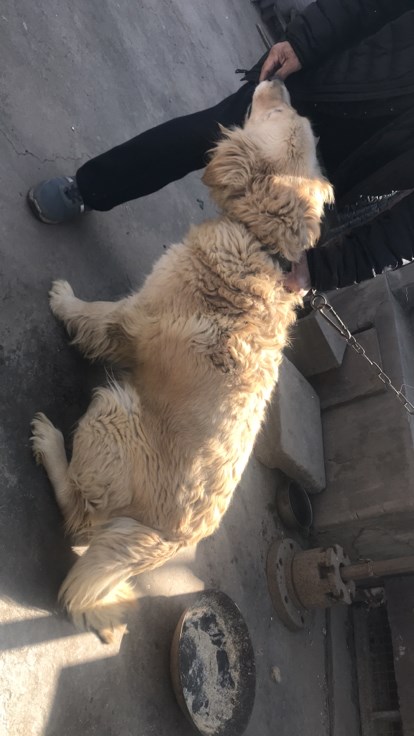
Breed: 5355-n000126-golden_retriever